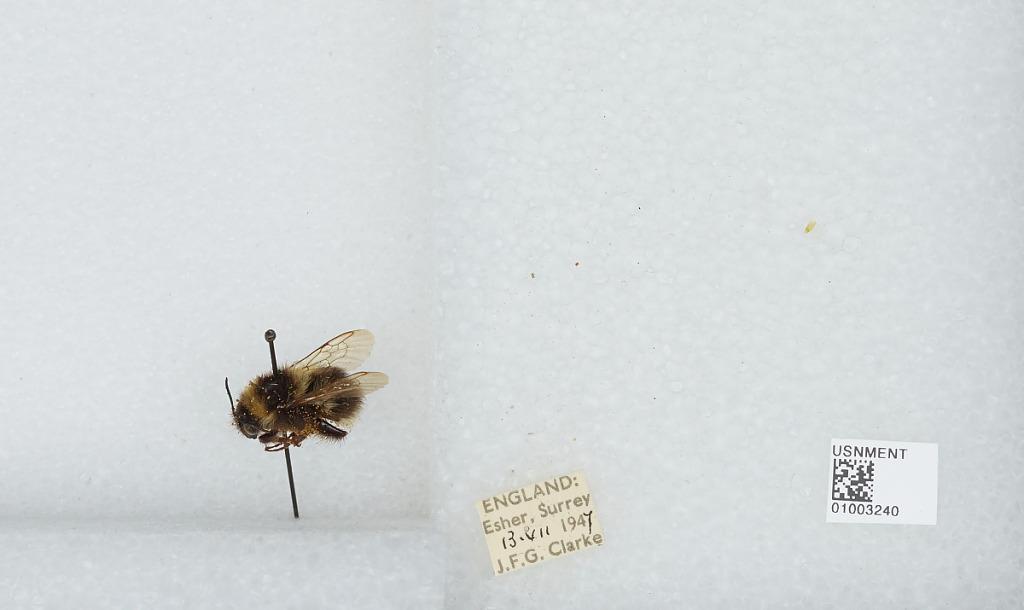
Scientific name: Bombus (Megabombus) hortorum (Linnaeus)
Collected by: J. Clarke
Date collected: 1947-7-13
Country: United Kingdom
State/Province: England
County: Surrey
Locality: Elmbridge; Esher
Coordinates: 51.3692, -0.365